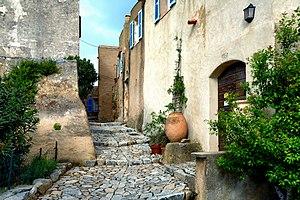
Pigna est une commune française située dans la circonscription départementale de la Haute-Corse et le territoire de la collectivité de Corse. Le village appartient à la piève d'Aregno, en Balagne.